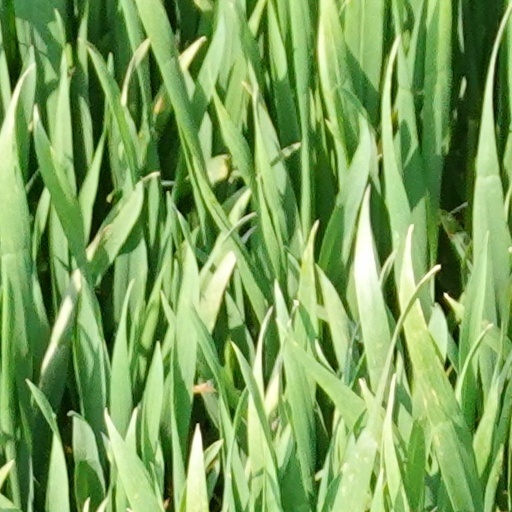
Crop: wheat